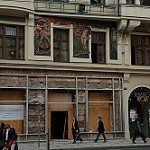
Label: buildings